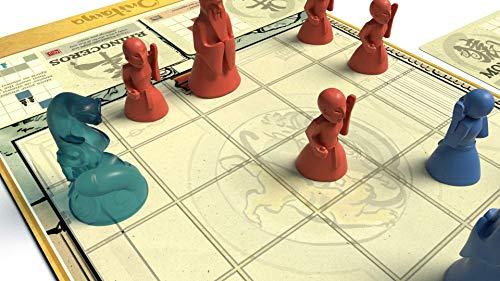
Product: Arcane Wonders Onitama Way of The Wind
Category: Toys & Games | Games & Accessories
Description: Onitama: way of the wind requires the Onitama base game to play.
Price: $12.41
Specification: ProductDimensions:2.2x2.2x5inches|ItemWeight:5ounces|ShippingWeight:5ounces(Viewshippingratesandpolicies)|ASIN:B007EZMSFY|Itemmodelnumber:AWGDTE02ONX2|Manufacturerrecommendedage:12yearsandup